Early history of American football

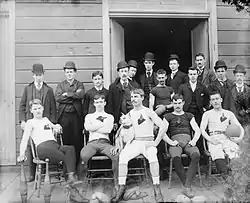
An early American football team, from the turn of the 20th century

Note: For brief periods in the late 19th century, some penalties awarded one or more points for the opposing teams, and some teams in the late 19th and early 20th centuries chose to negotiate their own scoring system for individual games.